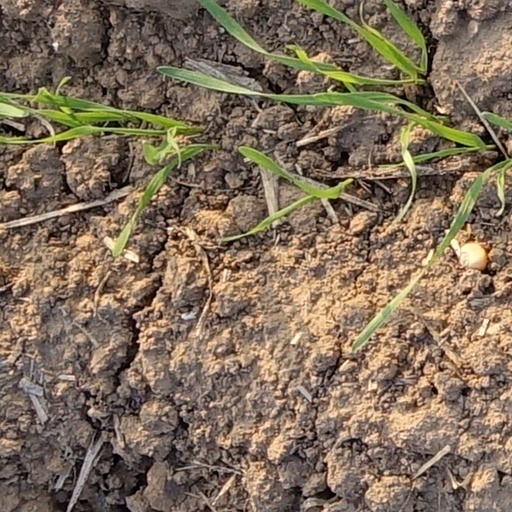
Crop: wheat